Gediminids

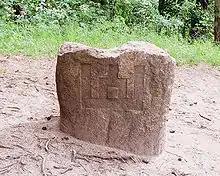
The Gediminid symbol in Rambynas Hill, Lithuania

The Eastern Orthodox branches of the family were initially Ruthenized to some extent. The majority of these families (e.g., Czartoryski) soon converted to Roman Catholicism and became Polonized. Others (e. g. the Golitsyn (Galitzine), Kurakin and Trubetskoy) moved to Muscovy, became thoroughly Russified and are among the princely families of Russia.